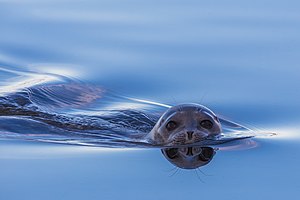
Ringsæl
Ringsæl ved Bolsjoj Begitsjev-øen i Laptevhavet, Terpey-Tumus, Jakutien, Rusland.
Ringsæl lever i de arktiske egne, i Østersøen, i russiske og finske ferskvandssøer samt ved den japanske stillehavskyst.